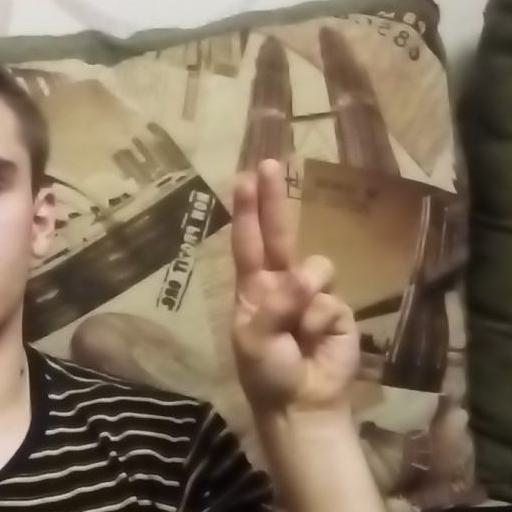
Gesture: two_up